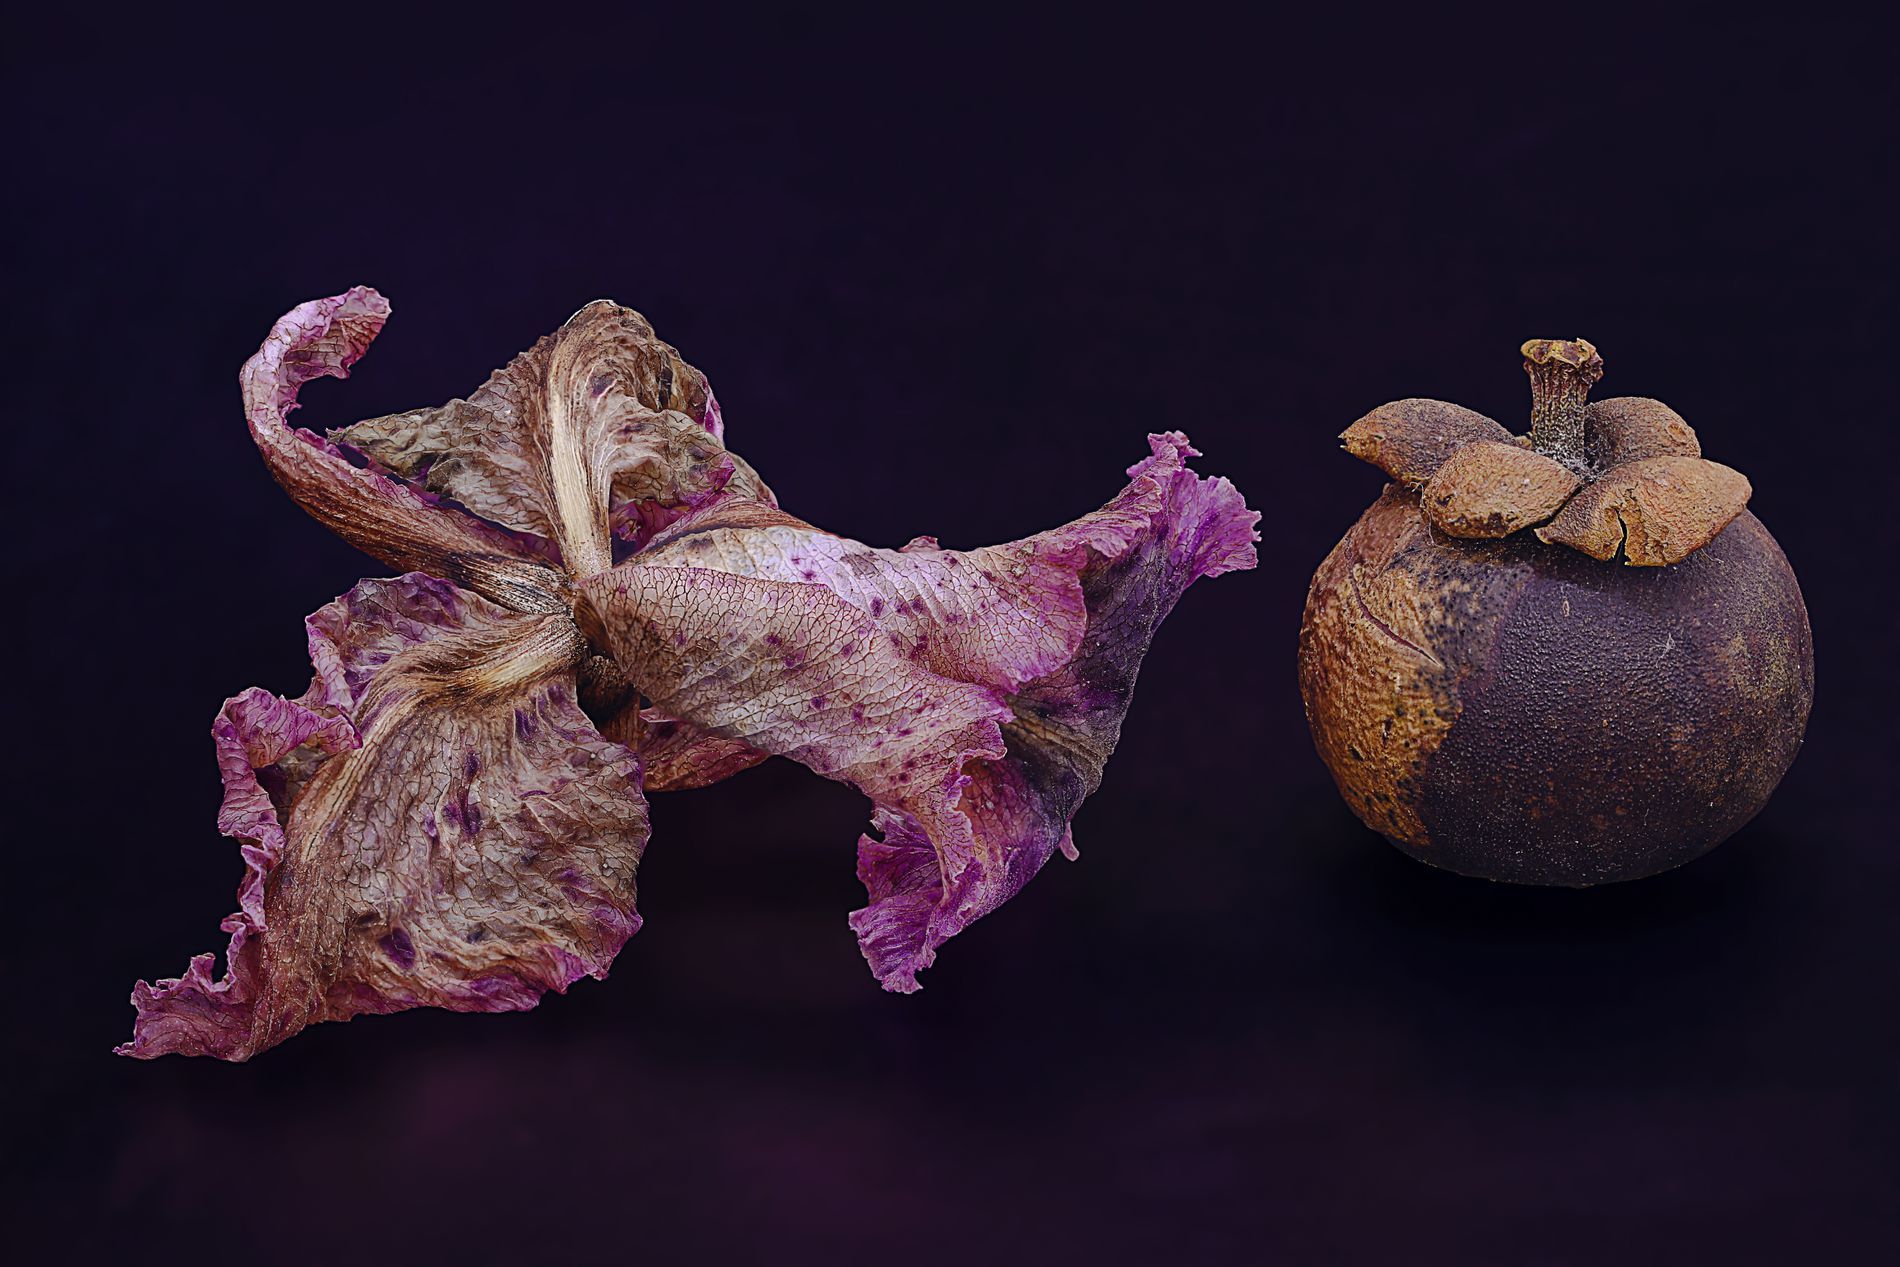
Mangosteen fruit with a flower
The photo shows mangosteen fruit with a dried, wilted orchid flower with a dark background.
A landscape photo captured by a close-up zoom-in view focused on a mangosteen fruit with a wilted orchid flower with a dark background and with a multicolor color palette for the scene. It inspires resistance and resilience.
Labels: Purple, Flower, Plant, Food, Gourd, Produce, Vegetable, Nut, Turnip, Fruit, Rutabaga, Petal, Pottery, Mangosteen, Dark background
Camera: Canon Canon EOS 80D
Lens: EF100mm f/2.8 Macro USM
Aperture: F2.8
Exposure: 2 sec
ISO: 100
Focal length: 100.0 mm